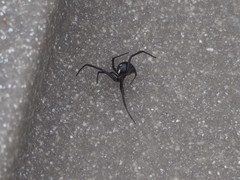
Species: Lactrodectus_hesperus